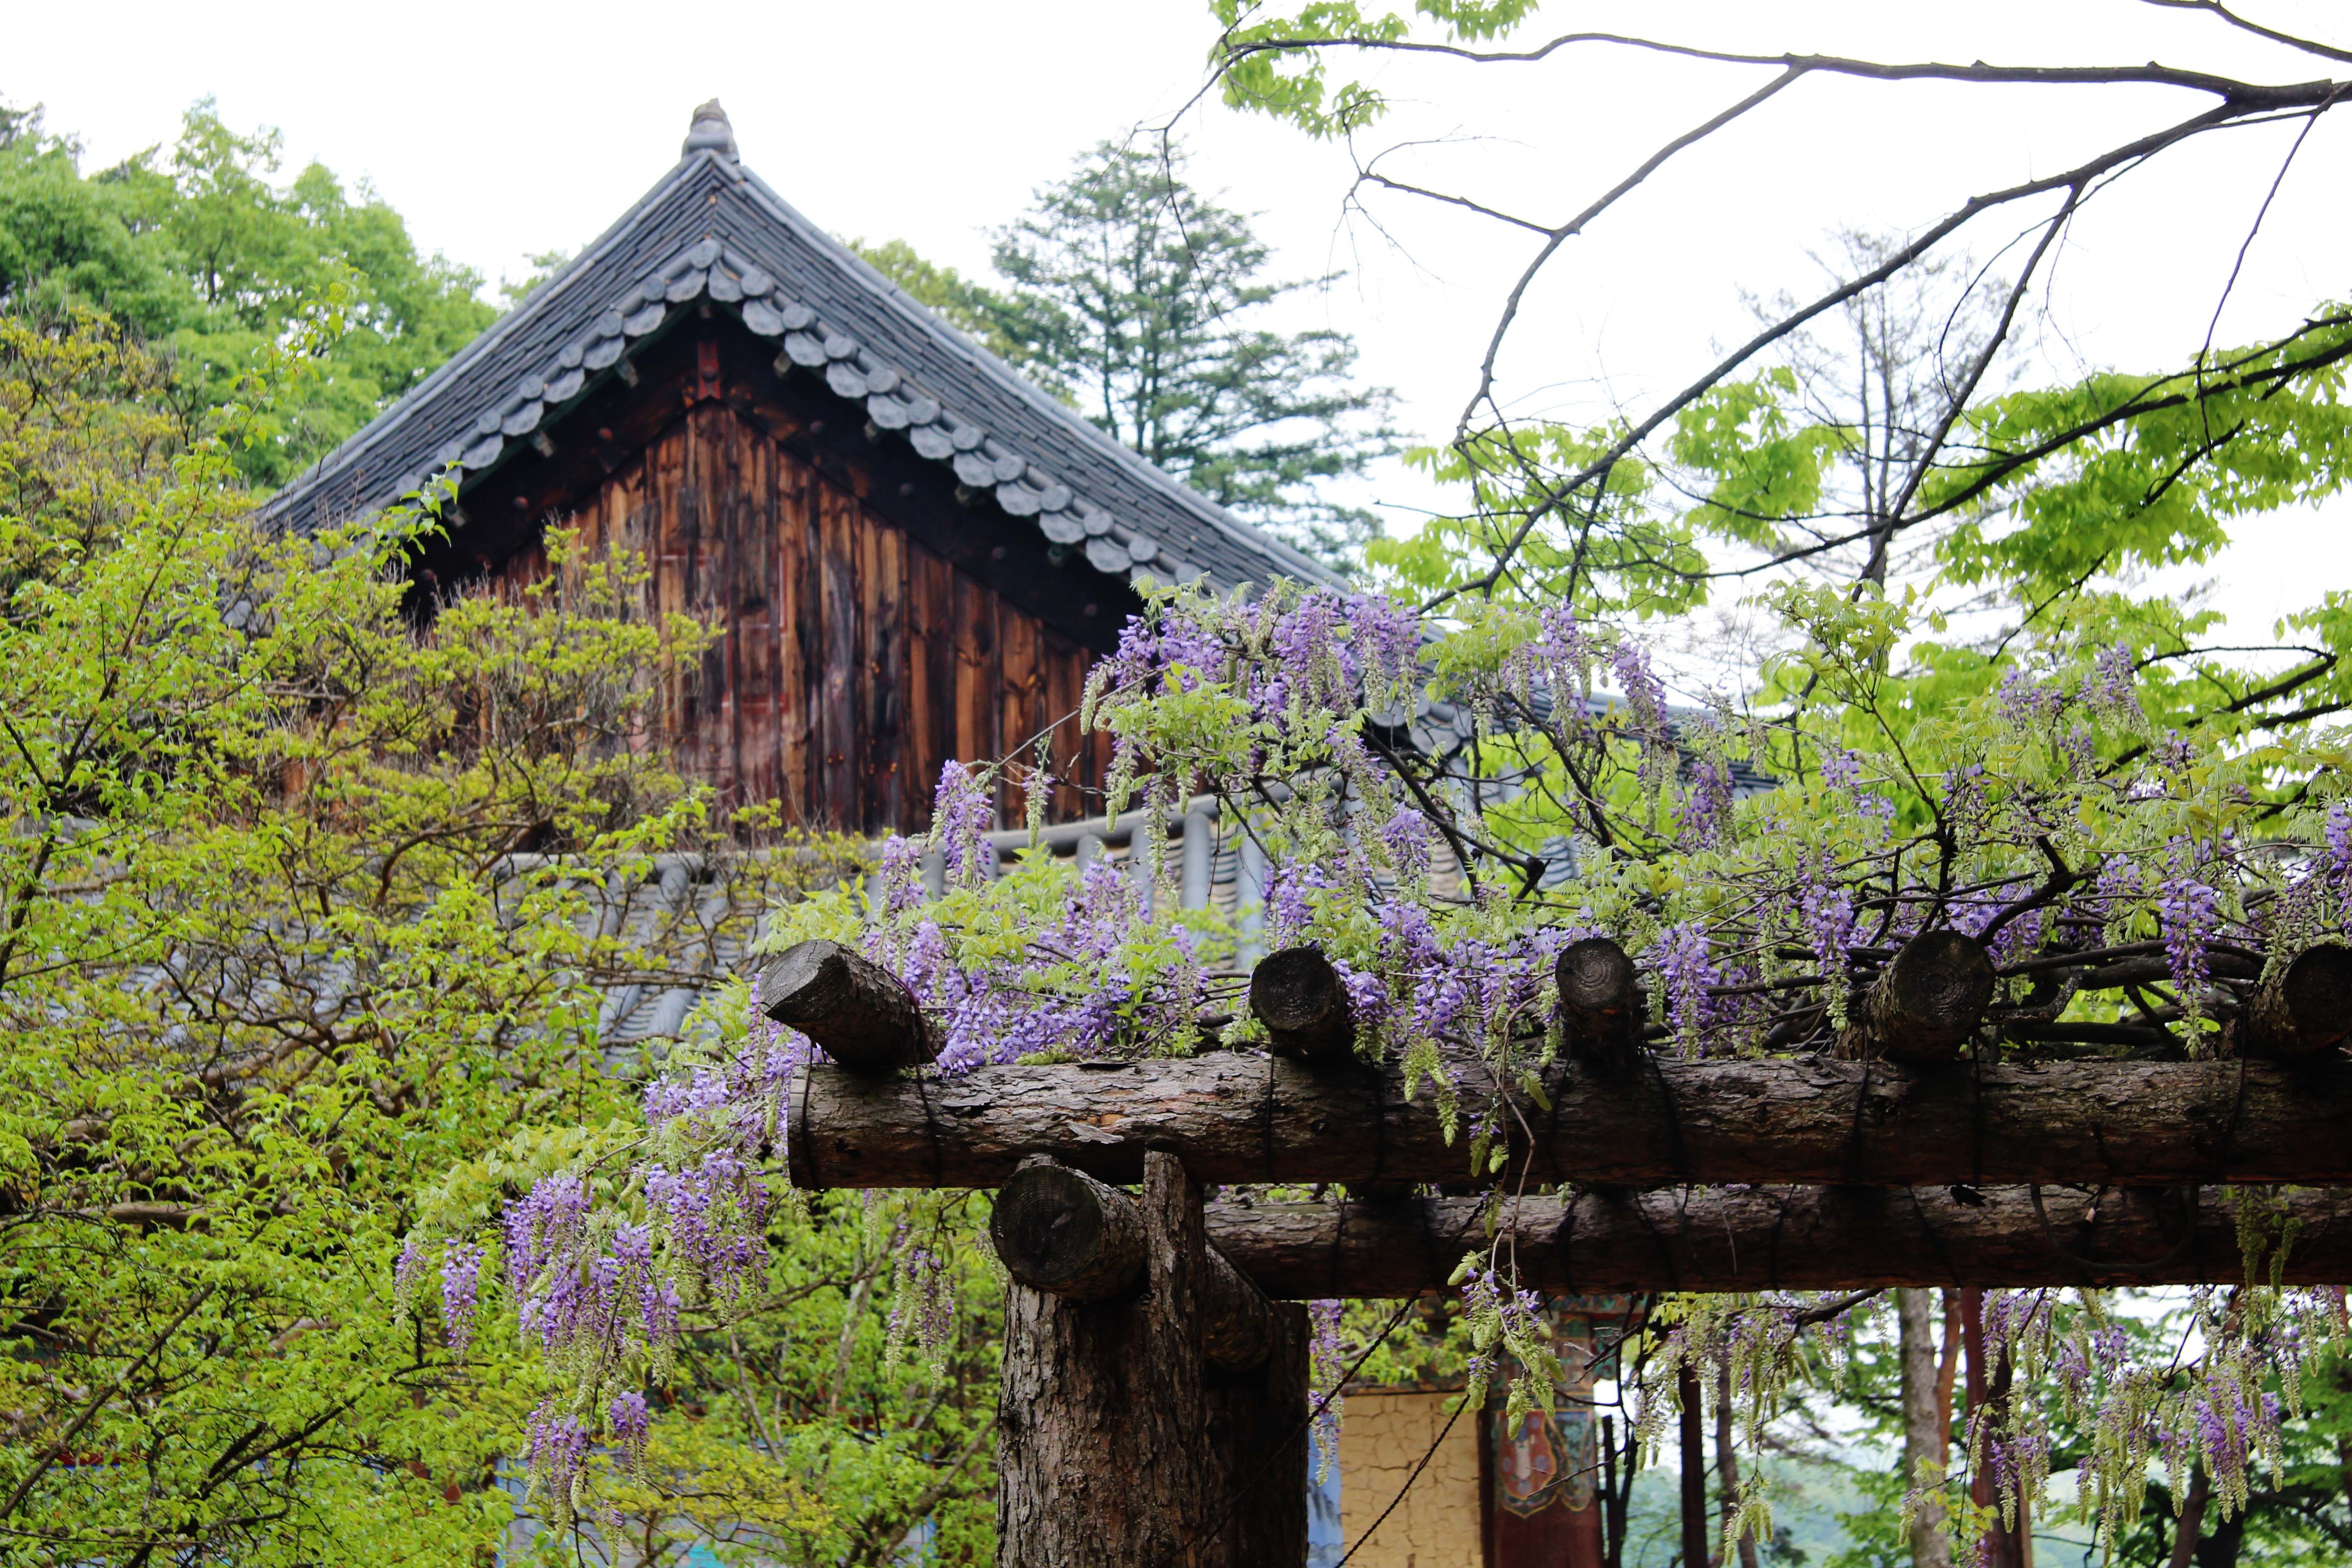
tree, plant, flower, buddhism, botany, garden, flora, temple, shrine, woodland, rural area, republic of korea, roof tile, jikjisa